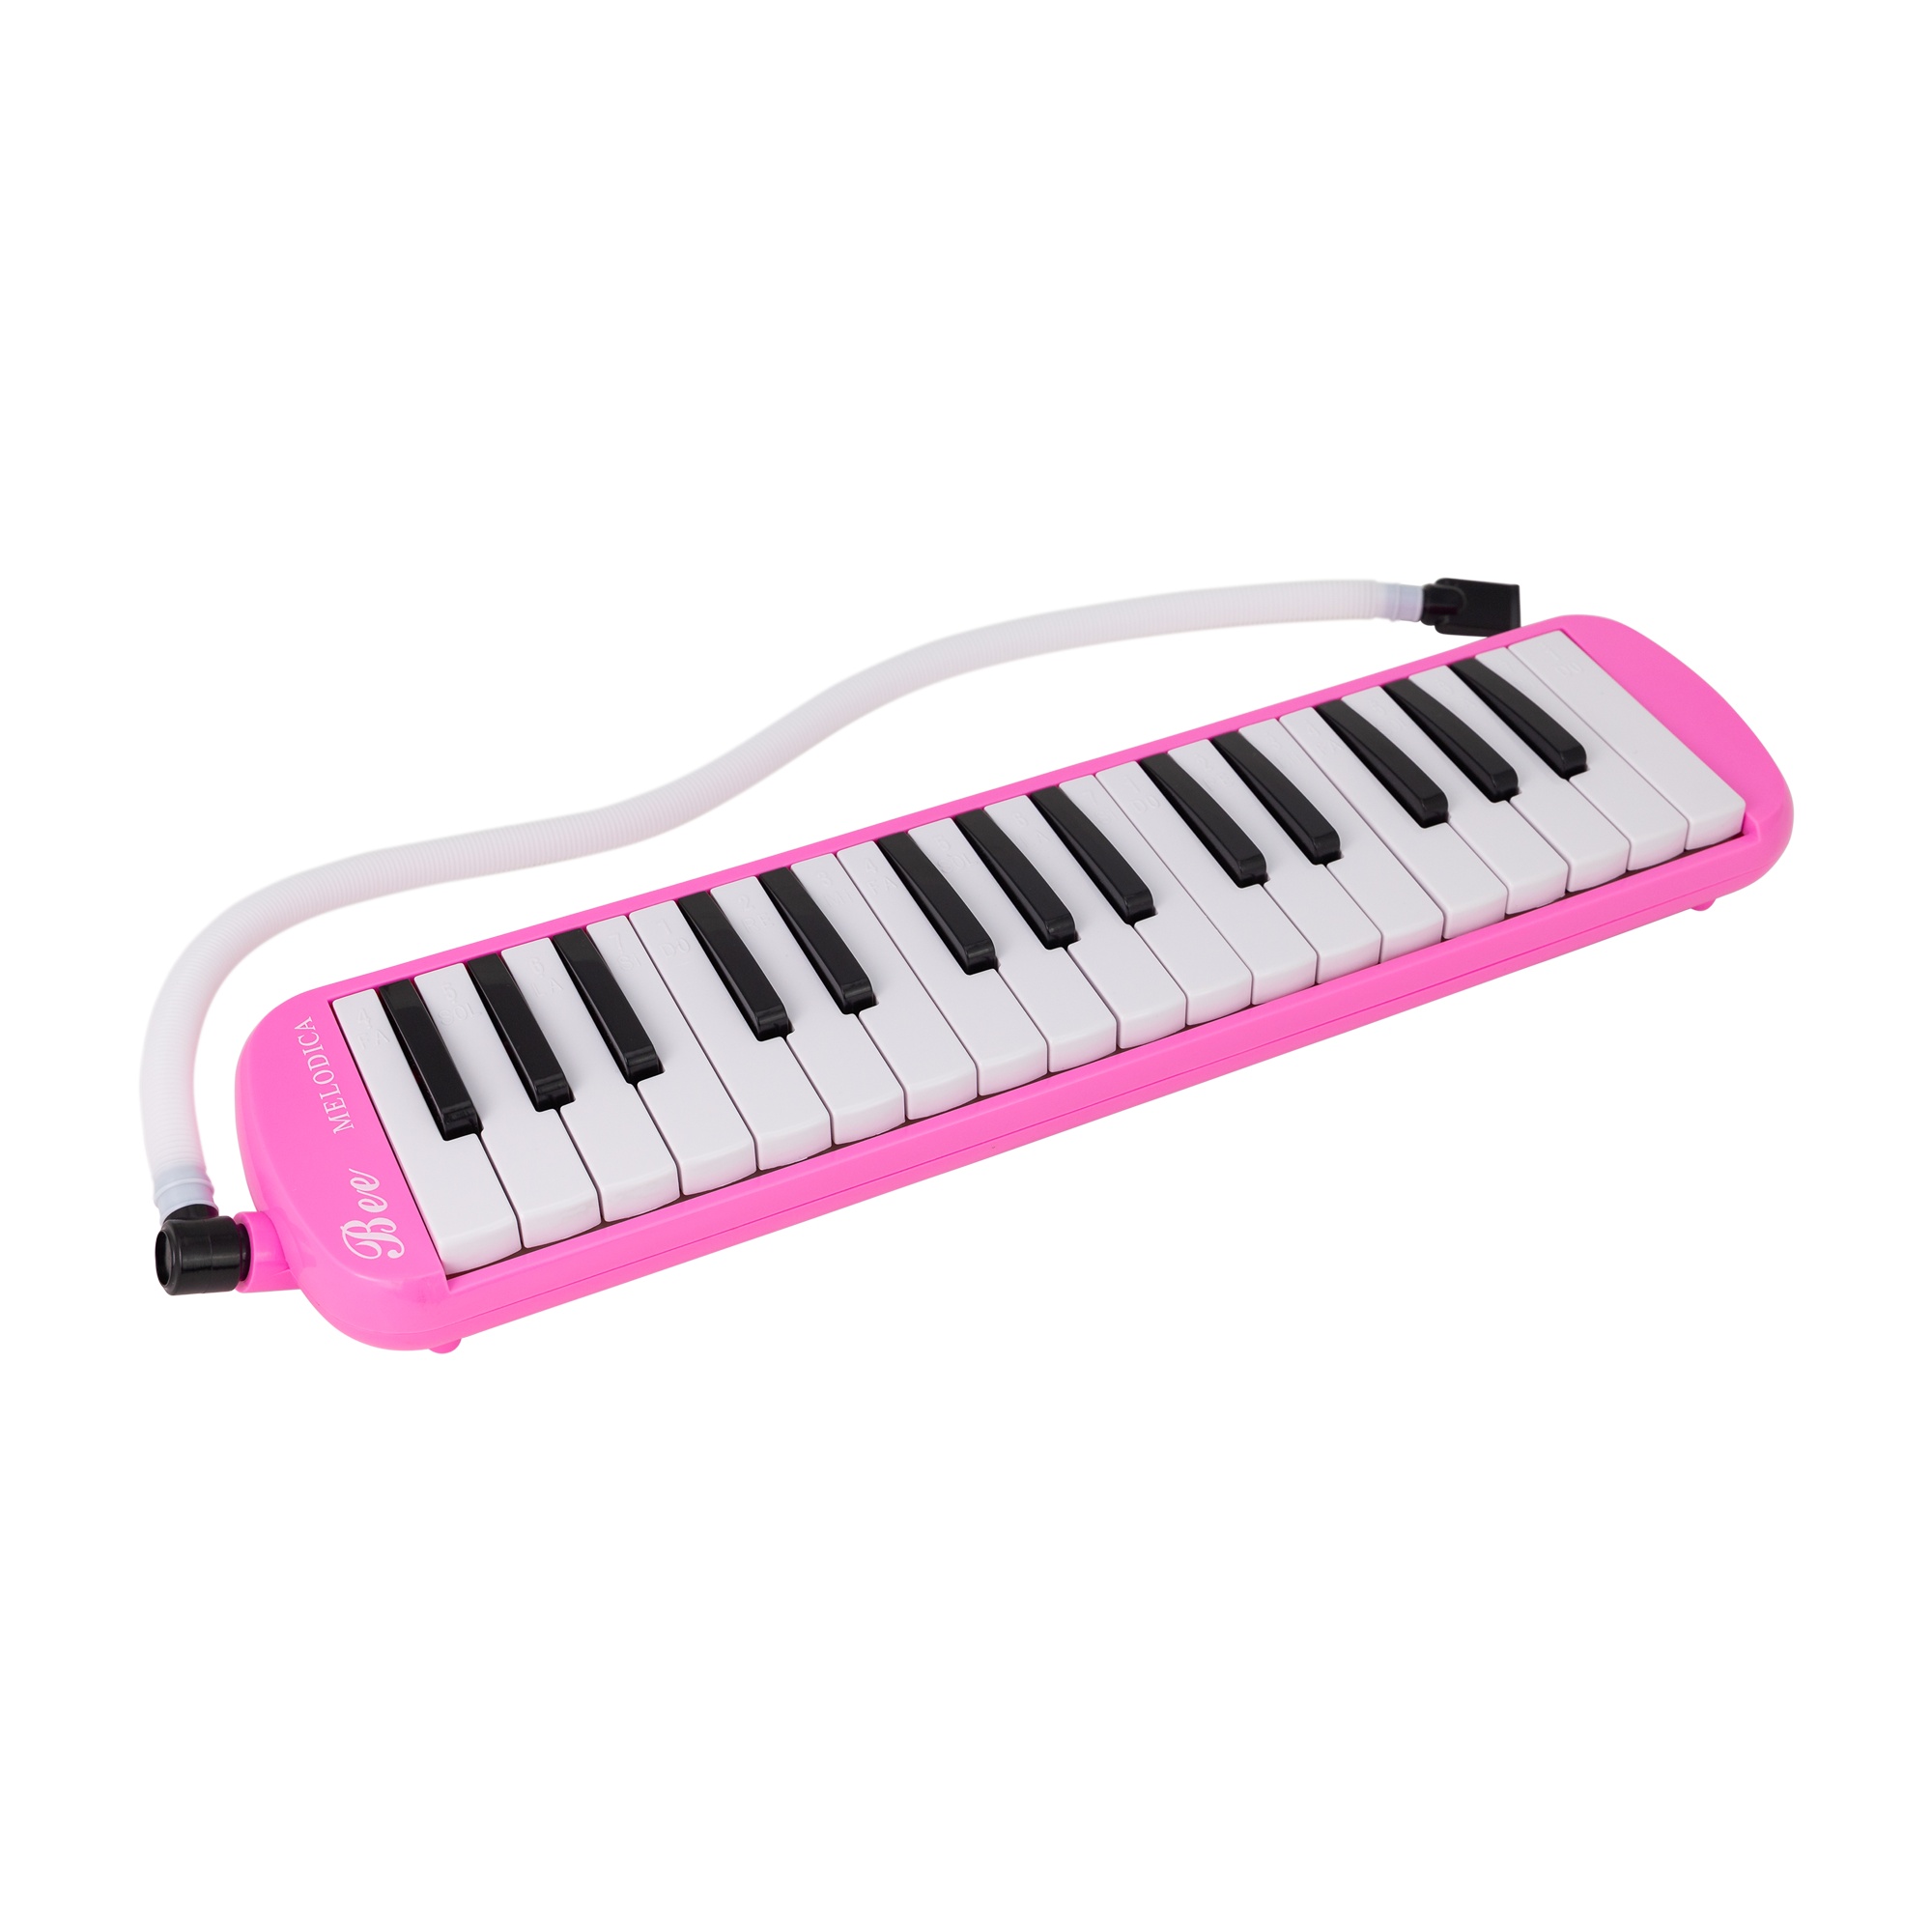
East top 32-Key Professional Mouth Melodica Magenta
East Top 32 keys melodica, each key with the note on it, easy for students or beginners to play and learn. With a short mouthpiece and one white soft tube, you can hold the melodica with one hand (hold your hand under the strap) or put the melodica on the table and use the white soft tube for blowing. Each melodica with a soft bag, and you can play it anywhere. Specifications: Material: Stainless steel, ABS Item Size: 42.5 * 10 * 4CM Package Size: 43.5 * 12.5 * 6.5CM Including: 1 * Melodica 1 * Short Mouthpiece 1 * White soft tube 1* simple manual 1 * Bag
Brand: Muso City
Category: Arts & Entertainment > Hobbies & Creative Arts > Musical Instruments > Woodwinds > Melodicas > Keyboard-Style Melodicas